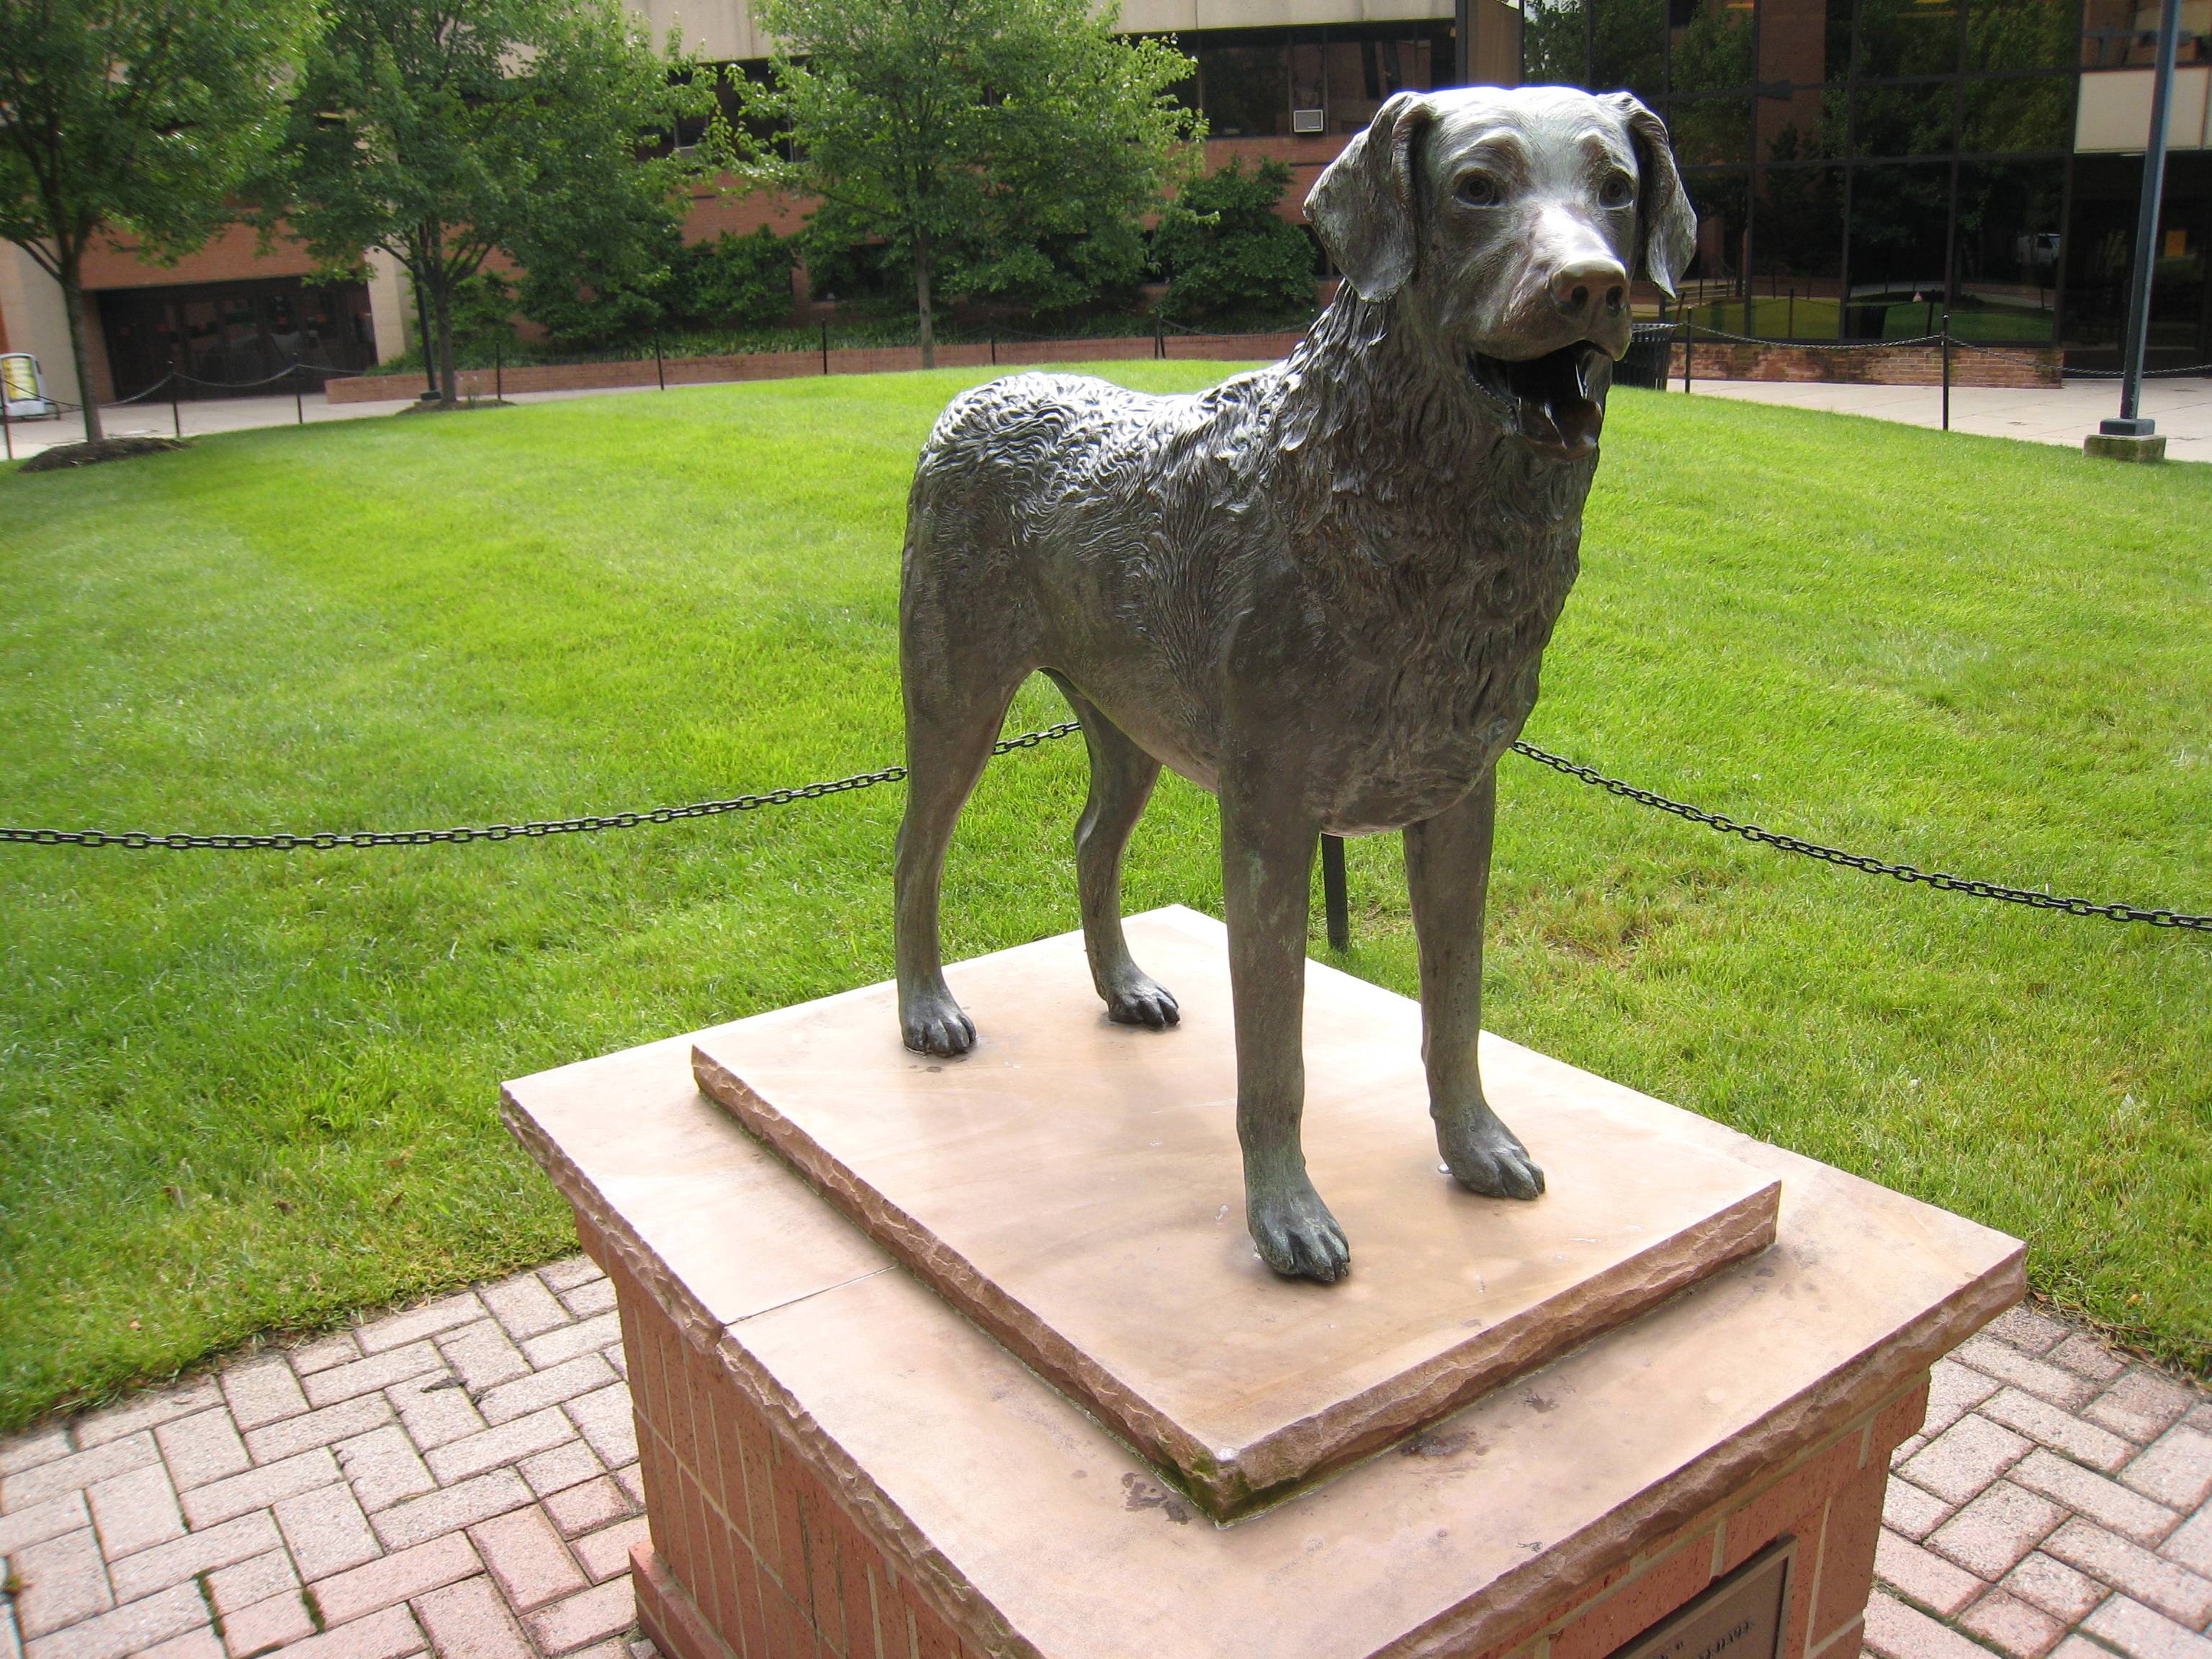
dog, mammal, sculpture, art, vertebrate, umbc, dog like mammal, outdoor structure